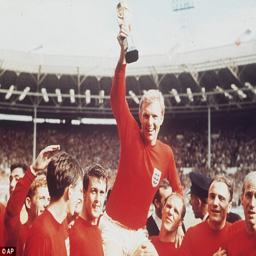
back then : person lifts soccer player as soccer league is held aloft